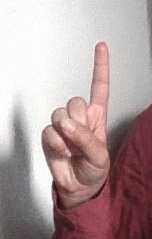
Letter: bb